Burnt Cork

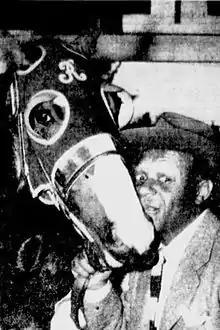
Burnt Cork with owner comedian Eddie Anderson, before the 1943 Kentucky Derby

Burnt Cork (1940–1944) was a thoroughbred race horse, a son of "Mr. Bones", who was owned by Eddie 'Rochester' Anderson. His career earnings totaled $21,130 in 38 starts. The horse had 9 wins, places, and shows.